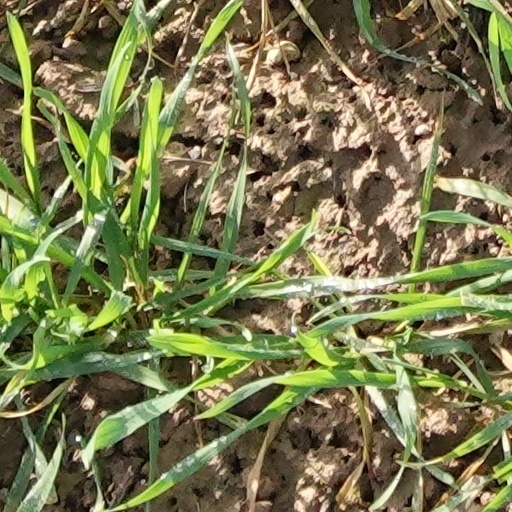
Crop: wheat